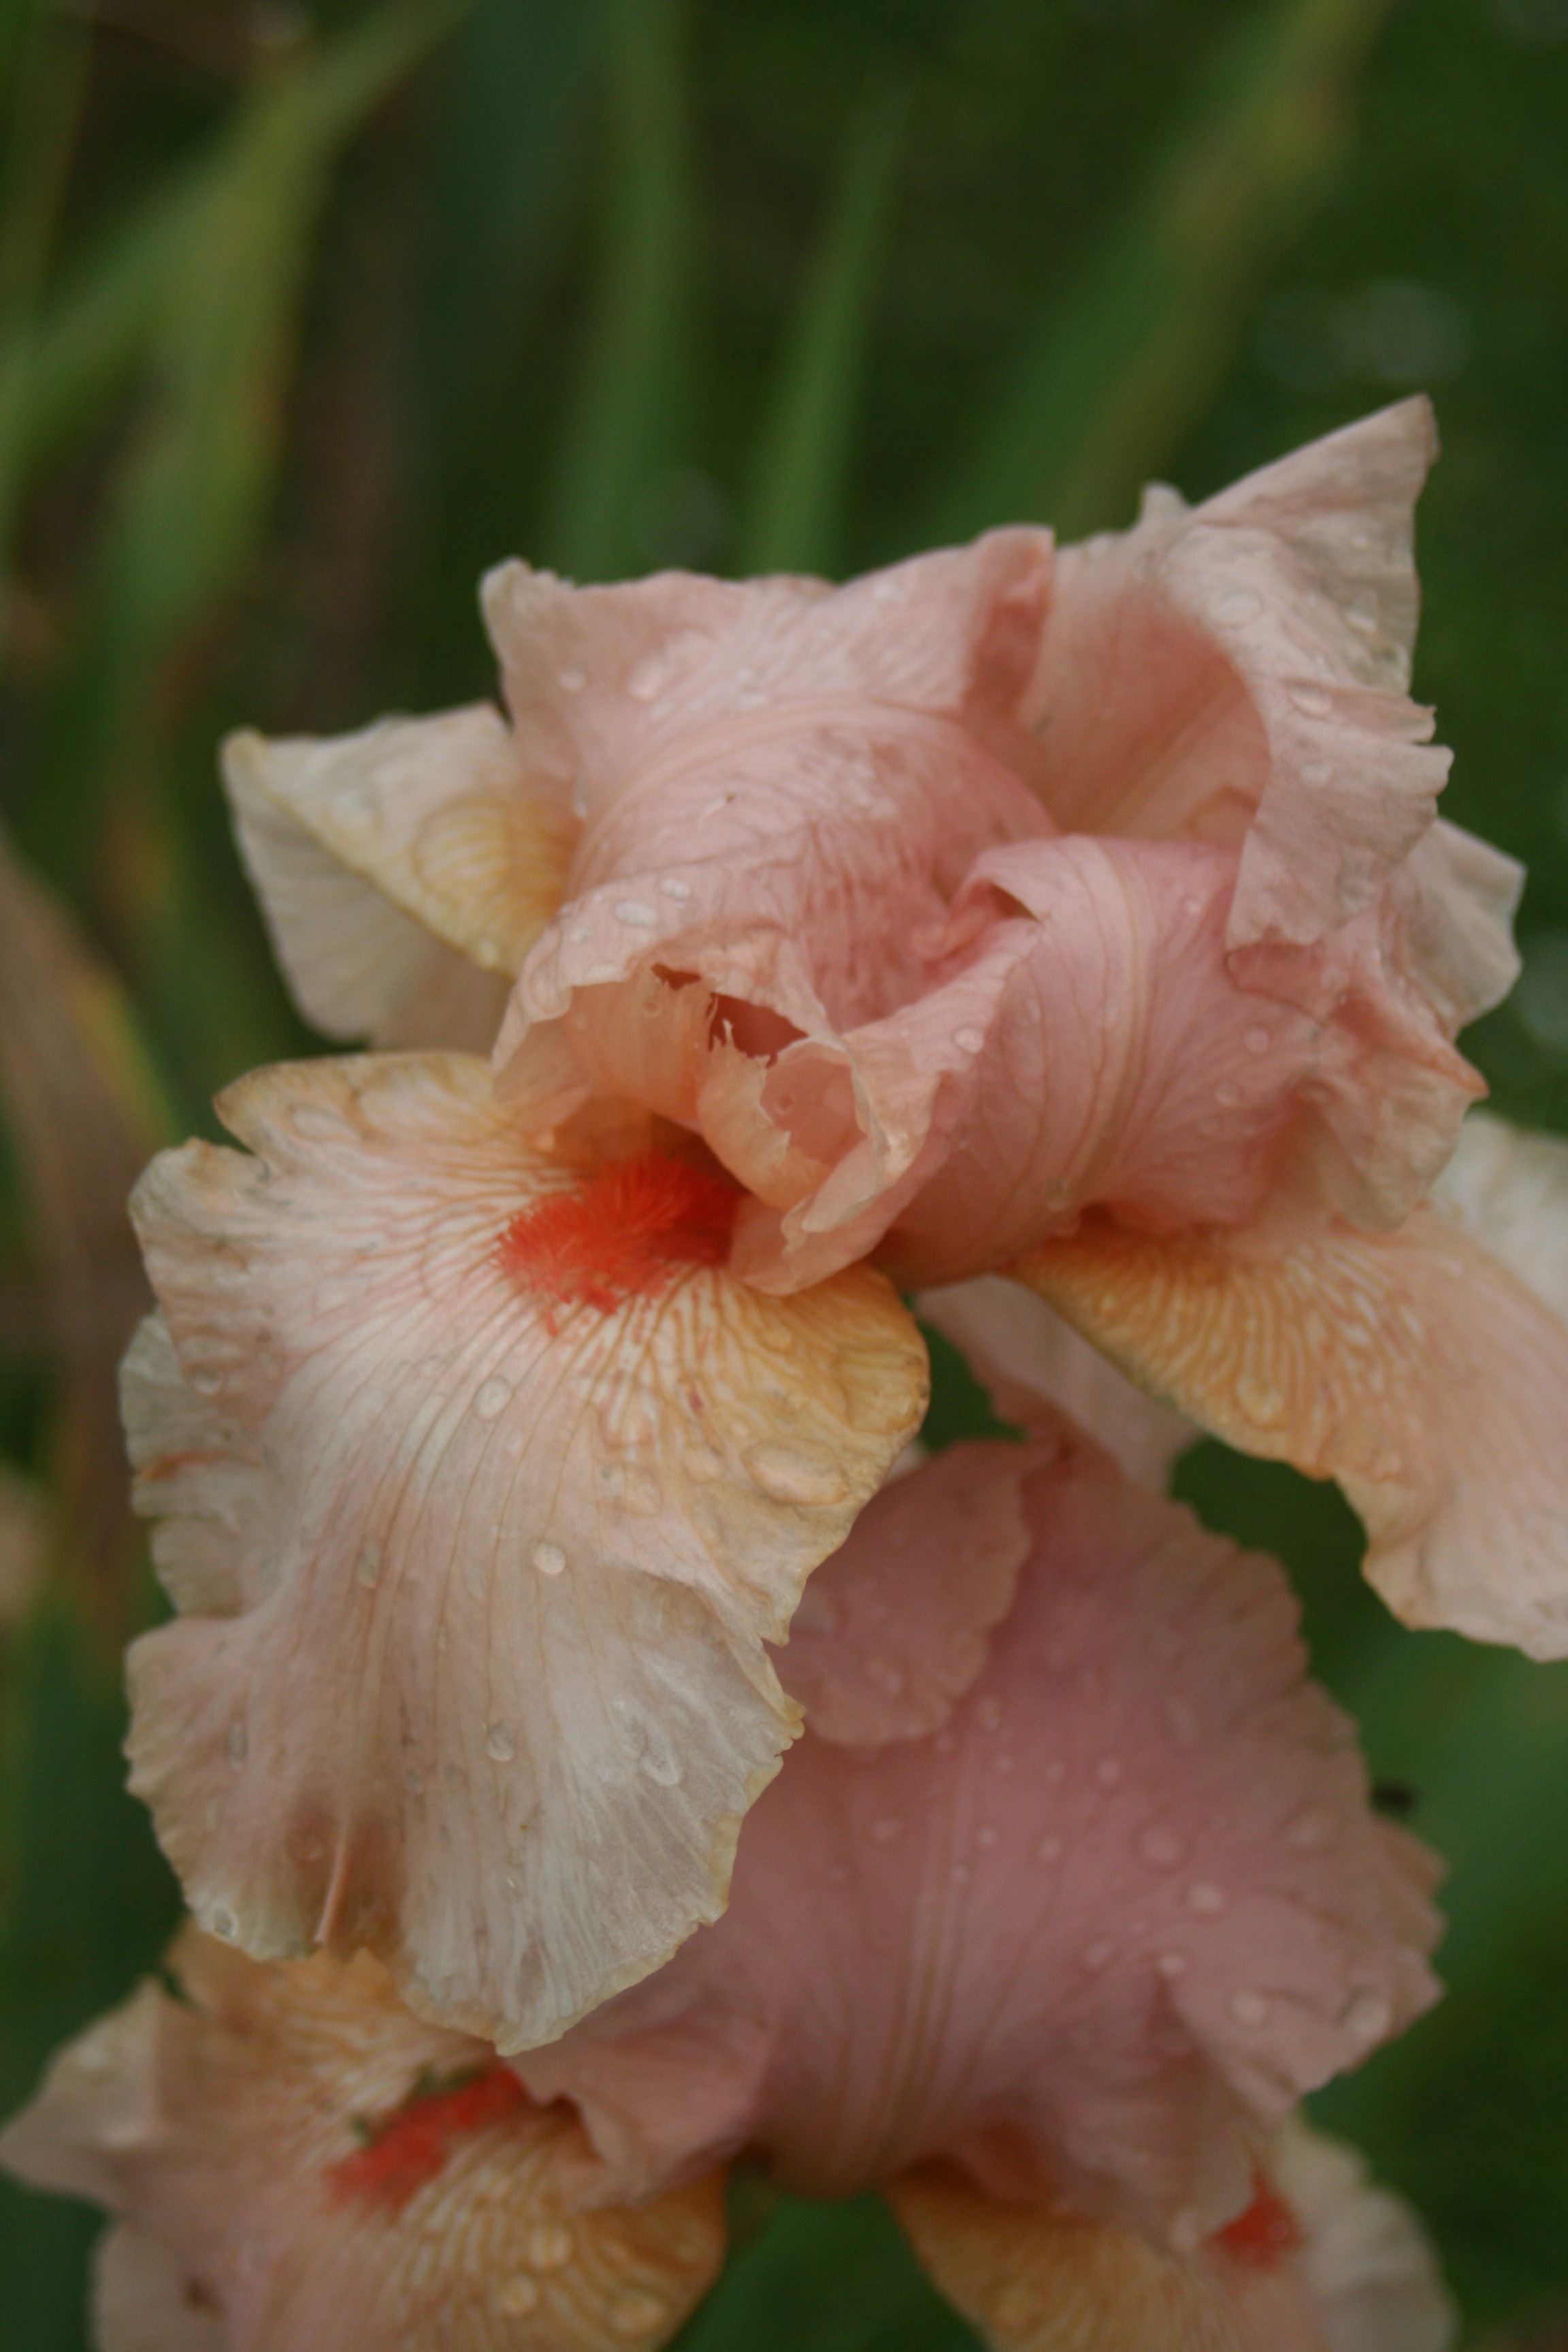
nature, blossom, plant, leaf, flower, petal, pink, flora, close up, colors, iris, eye, fantasia, gladiolus, macro photography, flowering plant, land plant, iris family